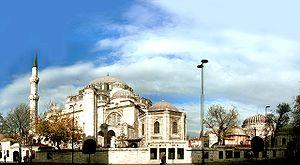
L'attentat d'Istanbul en date du 7 juin 2016 est un attentat-suicide commis dans le centre d'Istanbul, tuant 12 personnes et en blessant 51. Il fait suite à deux autres attentats qui ont eu lieu dans la même ville en 2016 : celui du 12 janvier 2016 et celui du 19 mars 2016, tous deux attribués à l'État islamique. Contrairement aux deux précédents, l'attentat du 7 juin est revendiqué par les Faucons de la Liberté du Kurdistan.
La mosquée Şehzade ou mosquée du prince Mehmet est une mosquée impériale ottomane, située dans le quartier Şehzadebaşı sur la troisième colline d'Istanbul en Turquie.